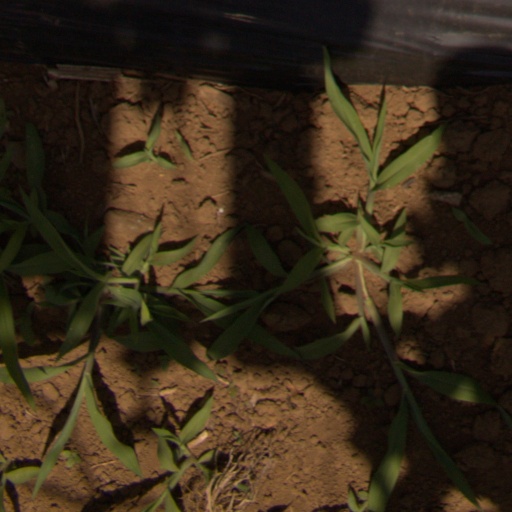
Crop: Jerusalem artichoke